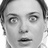
Emotion: surprise